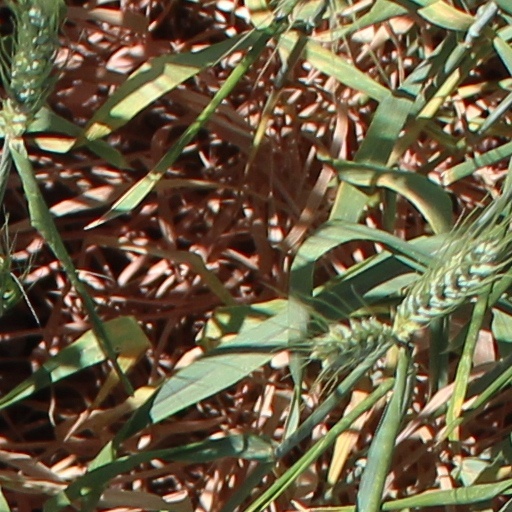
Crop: wheat